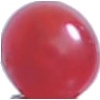
Label: Redcurrant 1